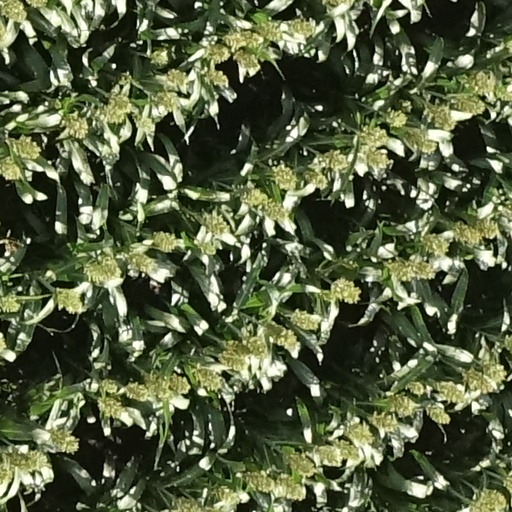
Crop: sorghum